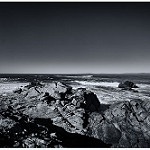
Scene: Outdoor